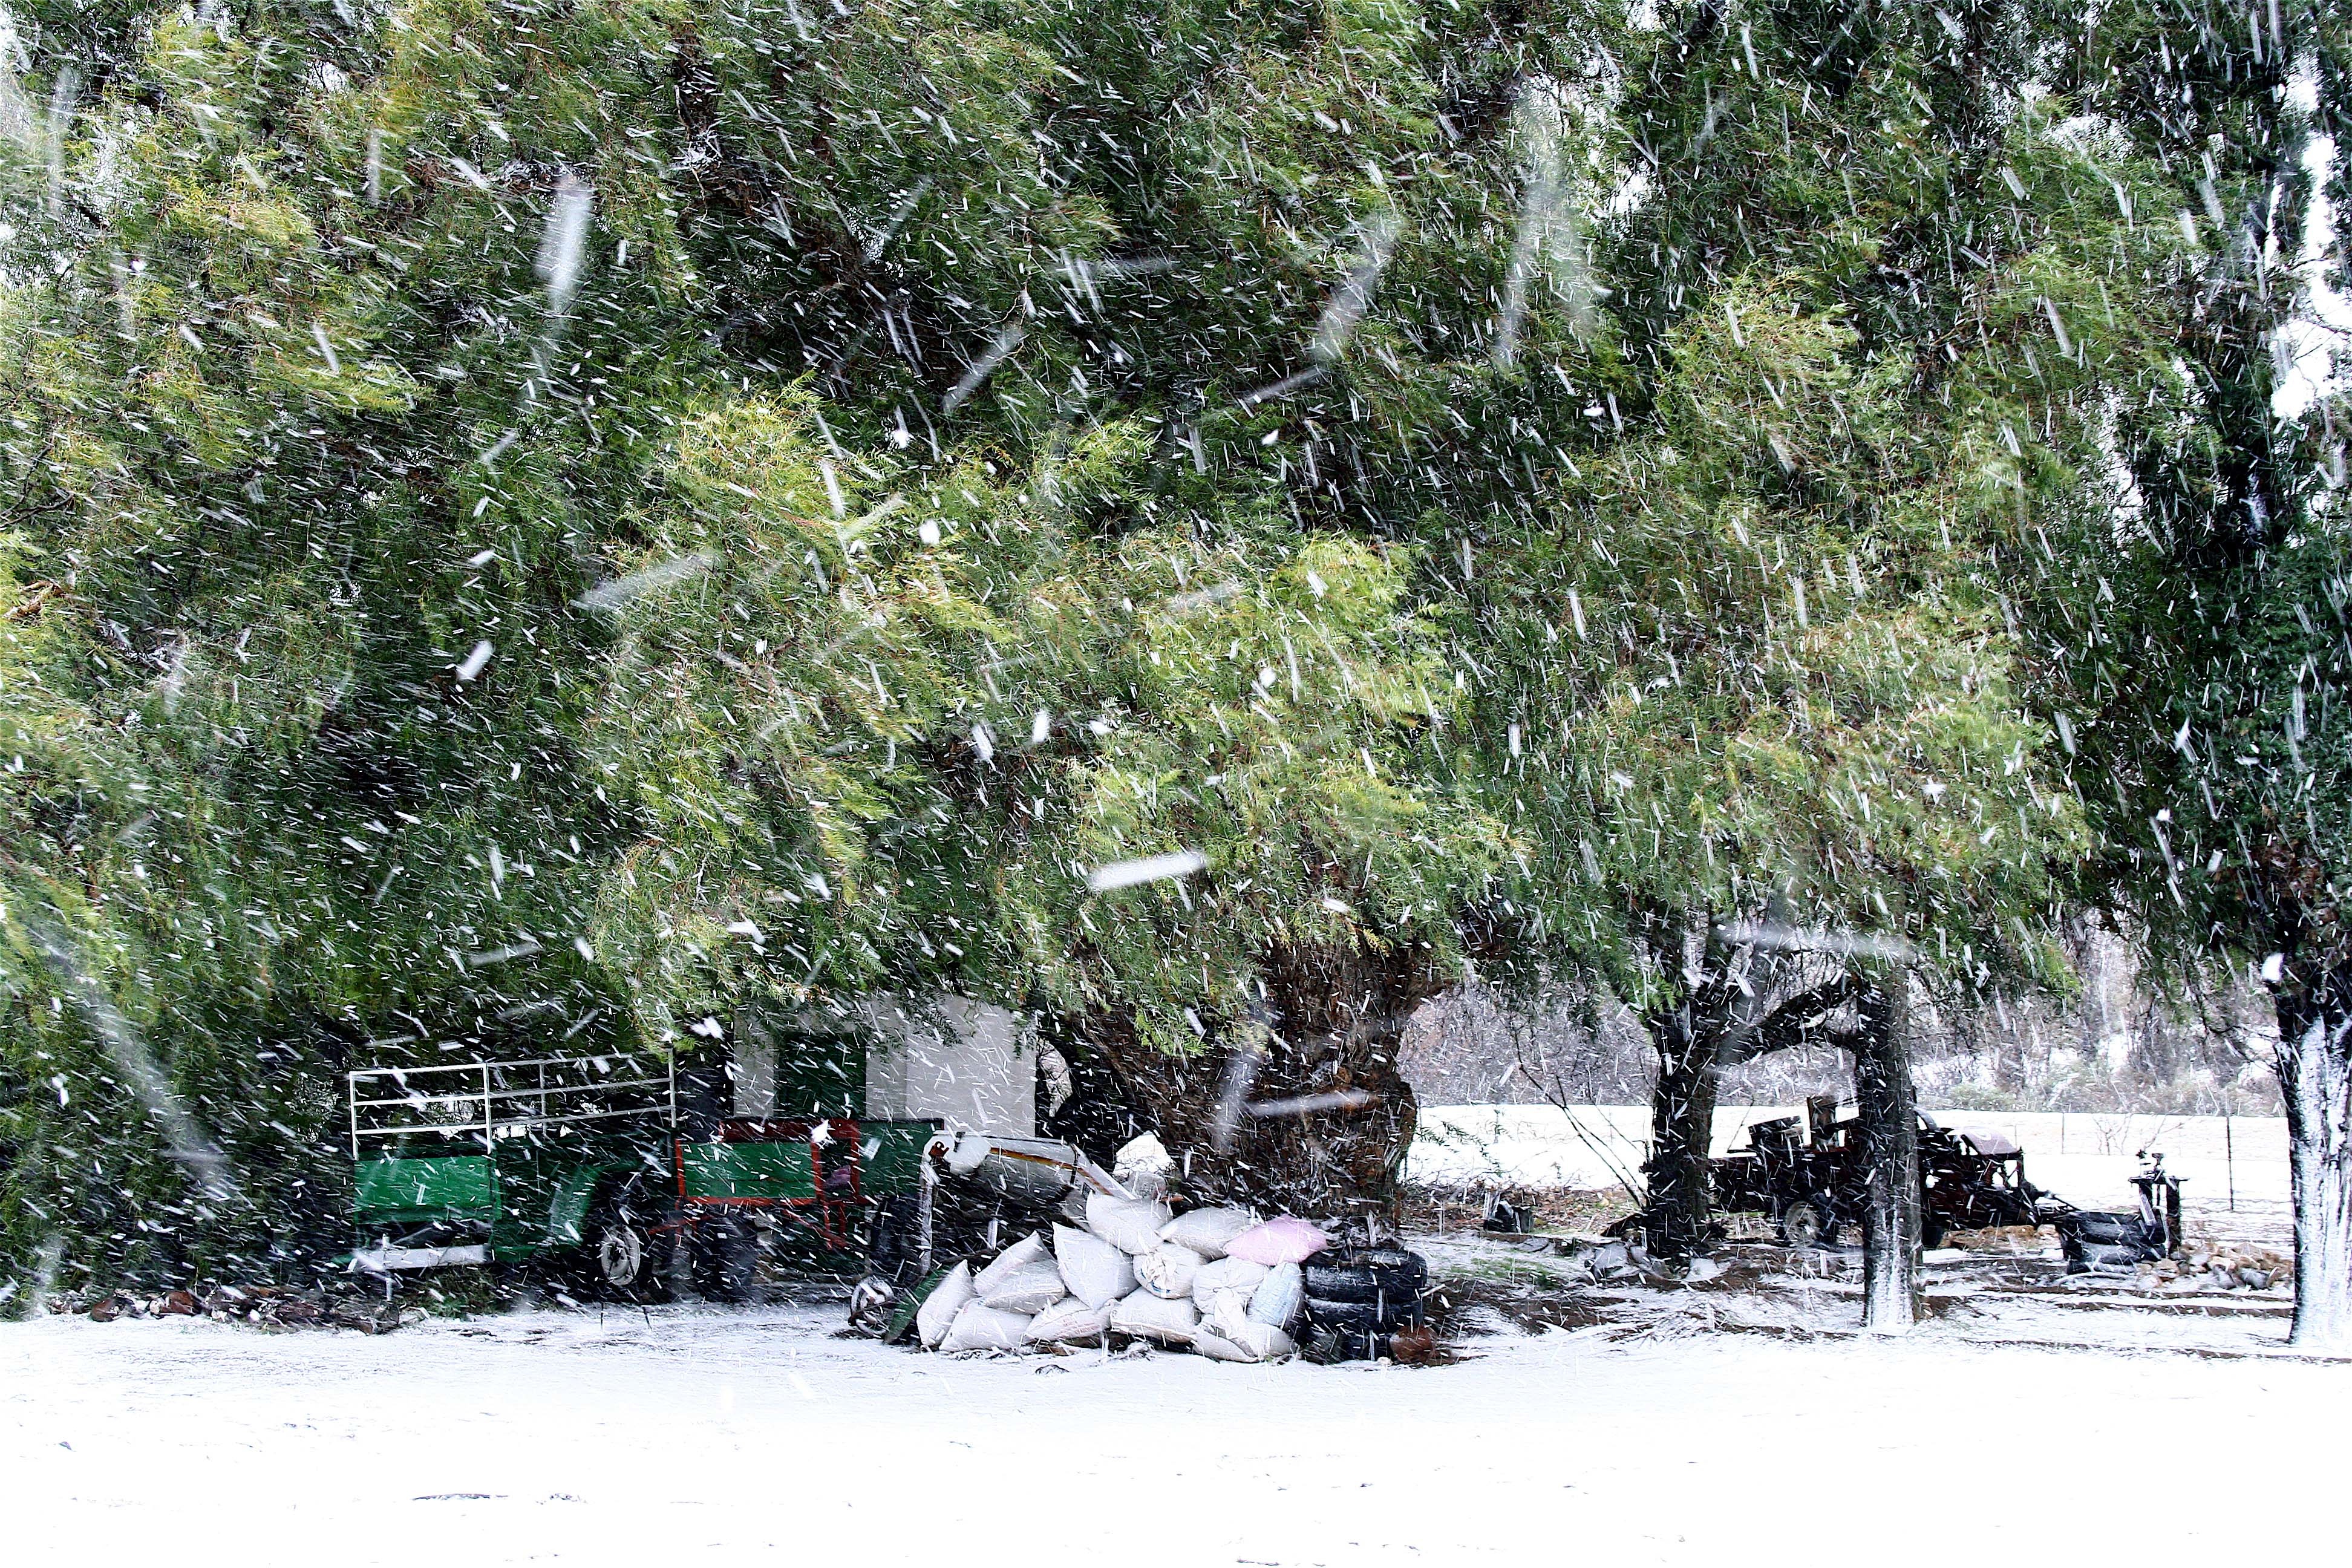
tree, snow, weather, geological phenomenon